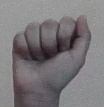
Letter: saad